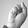
ASL letter: S